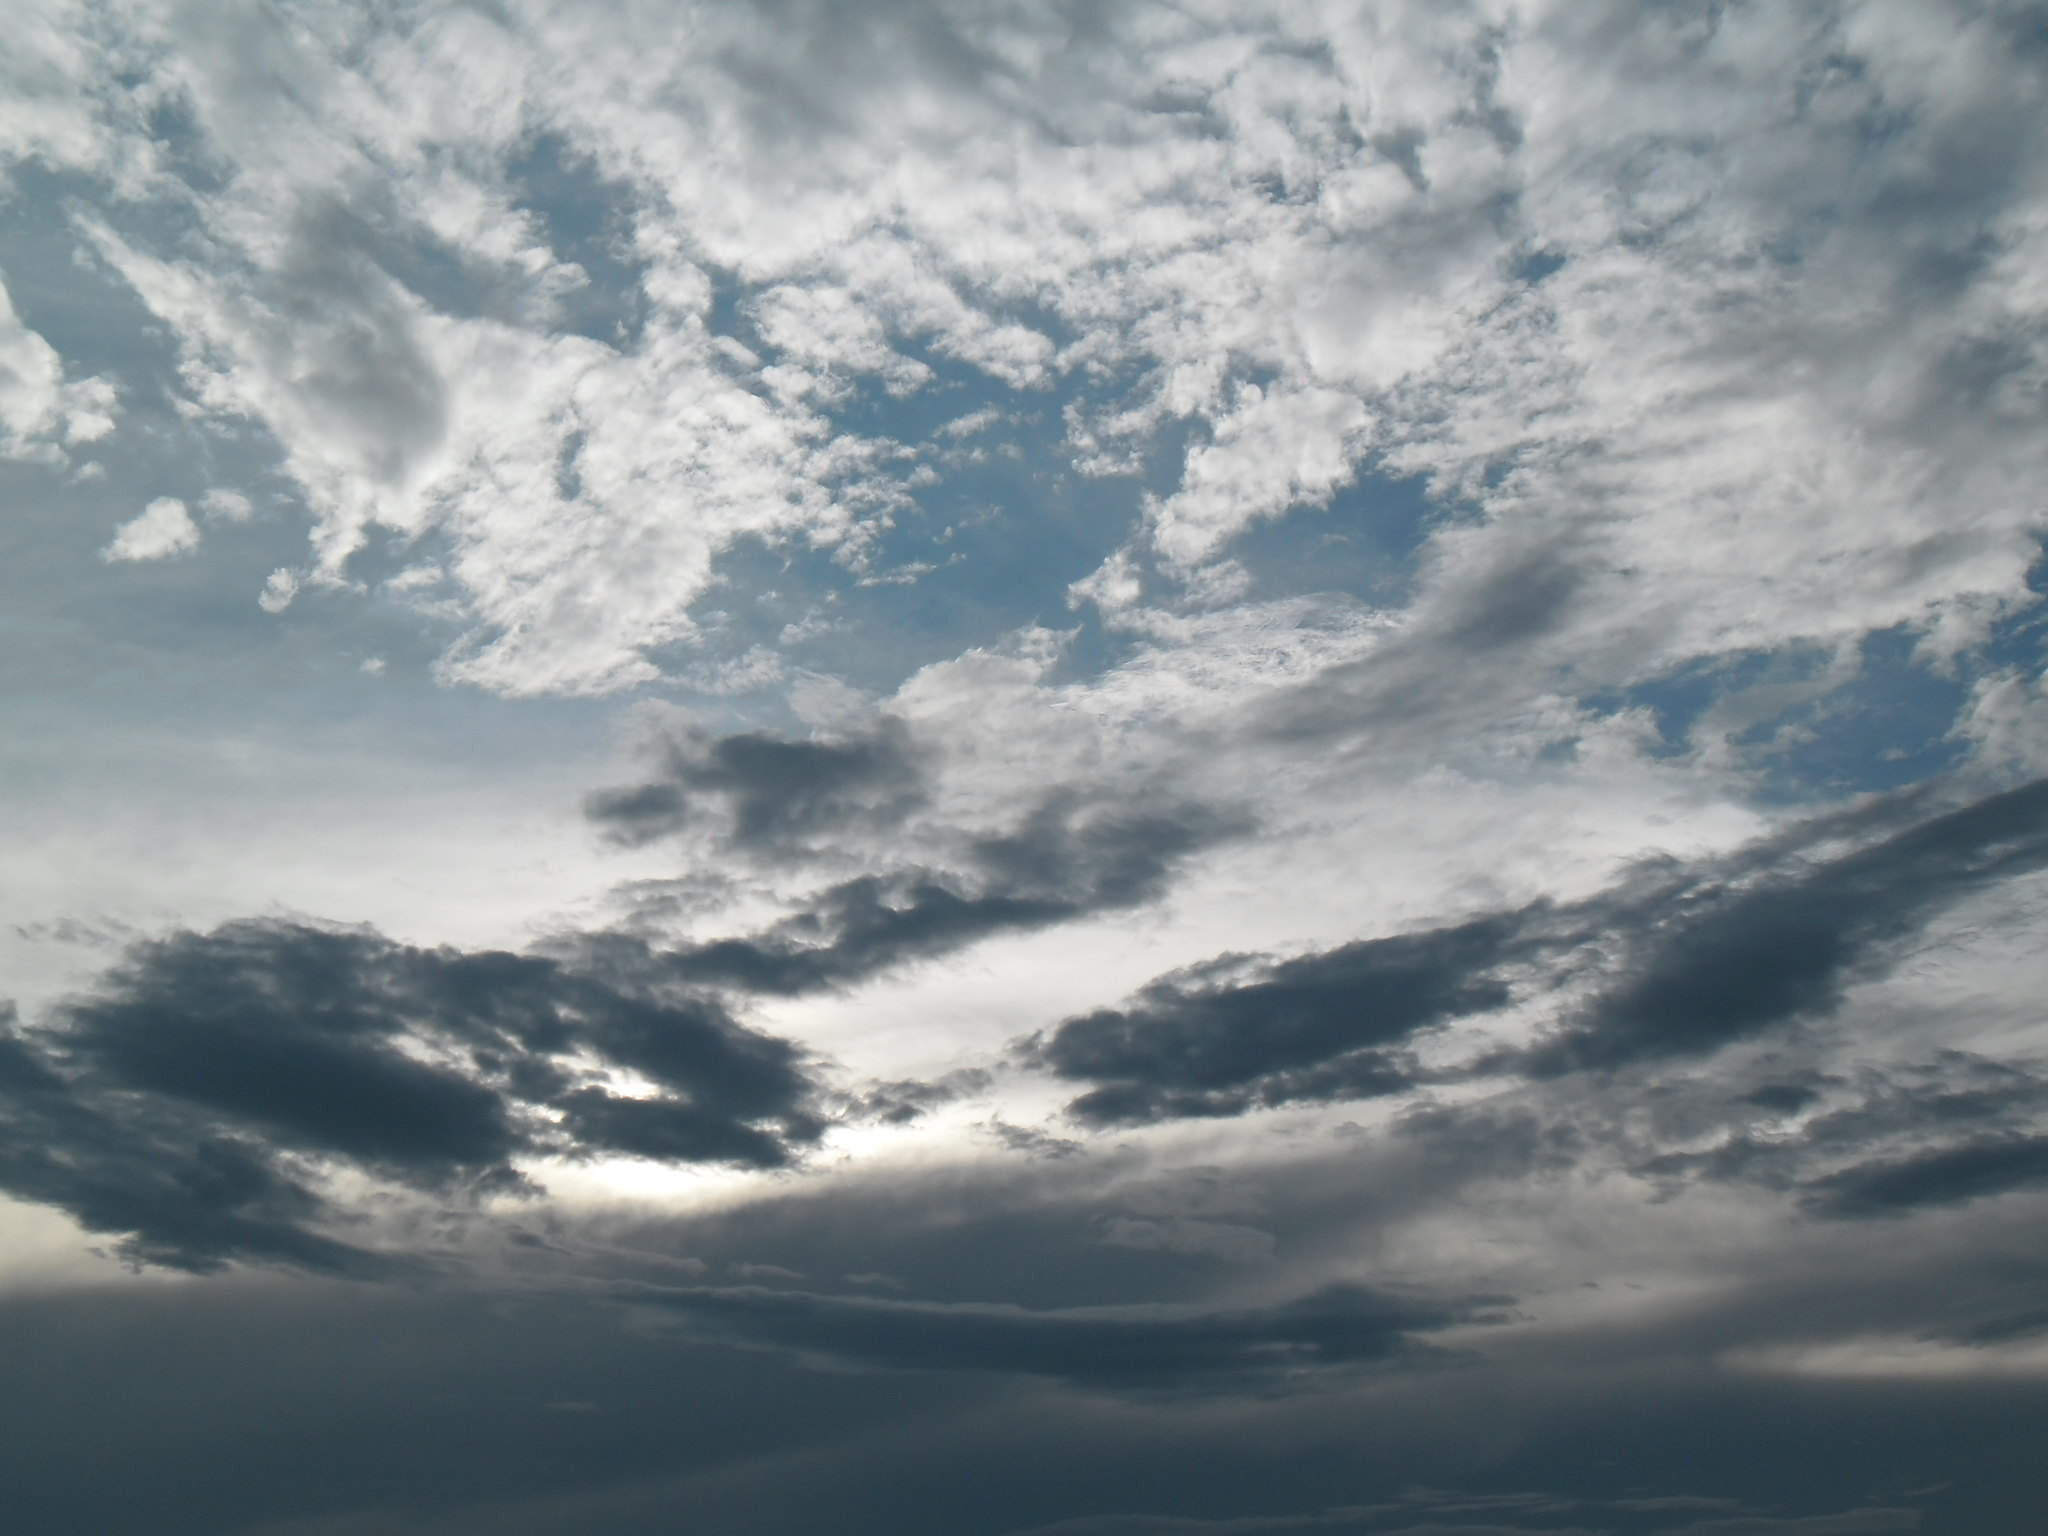
Fire: no
Smoke: no